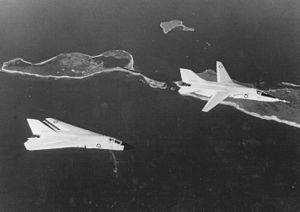
Le General Dynamics/Grumman F-111B était un intercepteur à long rayon d'action embarqué sur porte-avions et était prévu pour succéder au F-4 Phantom II. Le F-111B a été développé dans les années 1960 par General Dynamics en collaboration avec Grumman pour la marine américaine dans le cadre du programme inter-services TFX de chasseur tactique avec l'armée de l'Air, afin de produire un chasseur commun aux services qui pourraient effectuer une variété de missions. Il intégrait des innovations telles que les ailes à géométrie variable, des turboréacteurs à double flux avec postcombustion, un radar à longue portée et un système d'armes de missiles.